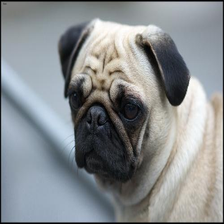
Species: dog
Breed: pug